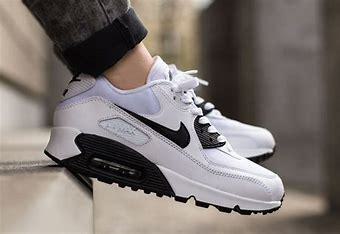
Brand: Nike
Model: Air Max 90 Essential